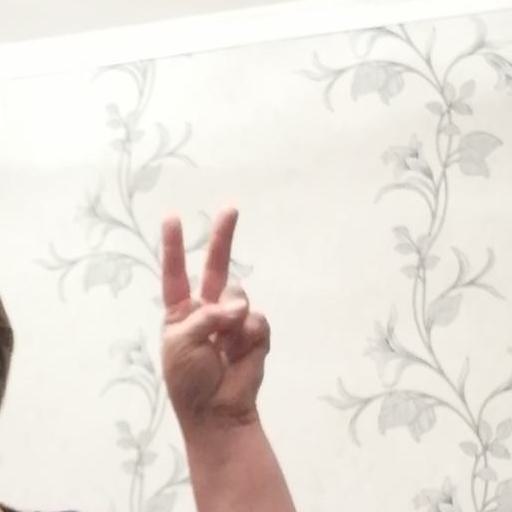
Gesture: peace